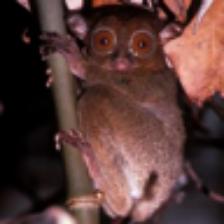
Label: NonHuman